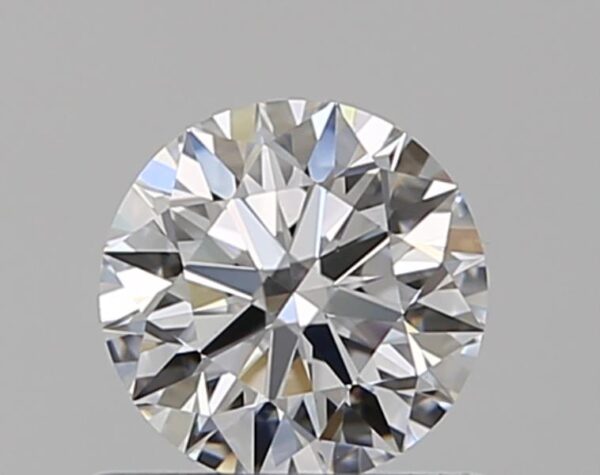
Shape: round
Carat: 0.54
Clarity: VS1
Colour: E
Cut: EX
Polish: EX
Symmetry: EX
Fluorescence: N
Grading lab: GIA
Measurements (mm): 5.17 x 5.21 x 3.23